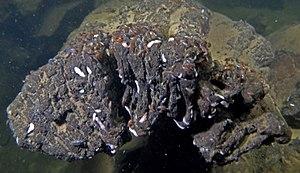
Planaires blancs et gammares (de plusieurs classes d'âge), réunis en groupes, dans une carrière inondée par une quarantaine de mètres d'eau (Carrière de Barges à Tournai en Belgique
Les planaires sont des vers plats aquatiques appartenant à plusieurs espèces dans la classe des Turbellariés. Elles peuvent être nageuses ou rampantes, et vivre en mer, en eau douce, ou dans les sols très humides.